Queen II

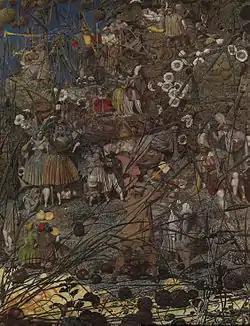
"The Fairy Feller's Master-Stroke" by Richard Dadd

Mercury was inspired by Richard Dadd's painting "The Fairy Feller's Master-Stroke" at the Tate Gallery in London. The fantasy-based lyrics make direct reference to characters and vignettes detailed in the painting and in Dadd's companion poem, "Elimination of a Picture & its Subject—called The Feller's Master Stroke." Characters include Queen Mab, Waggoner Will, the Tatterdemalion, and others. The use of the word "quaere" in the twice-repeated line "What a quaere fellow" has no reference to Mercury's sexuality, according to Roger Taylor.